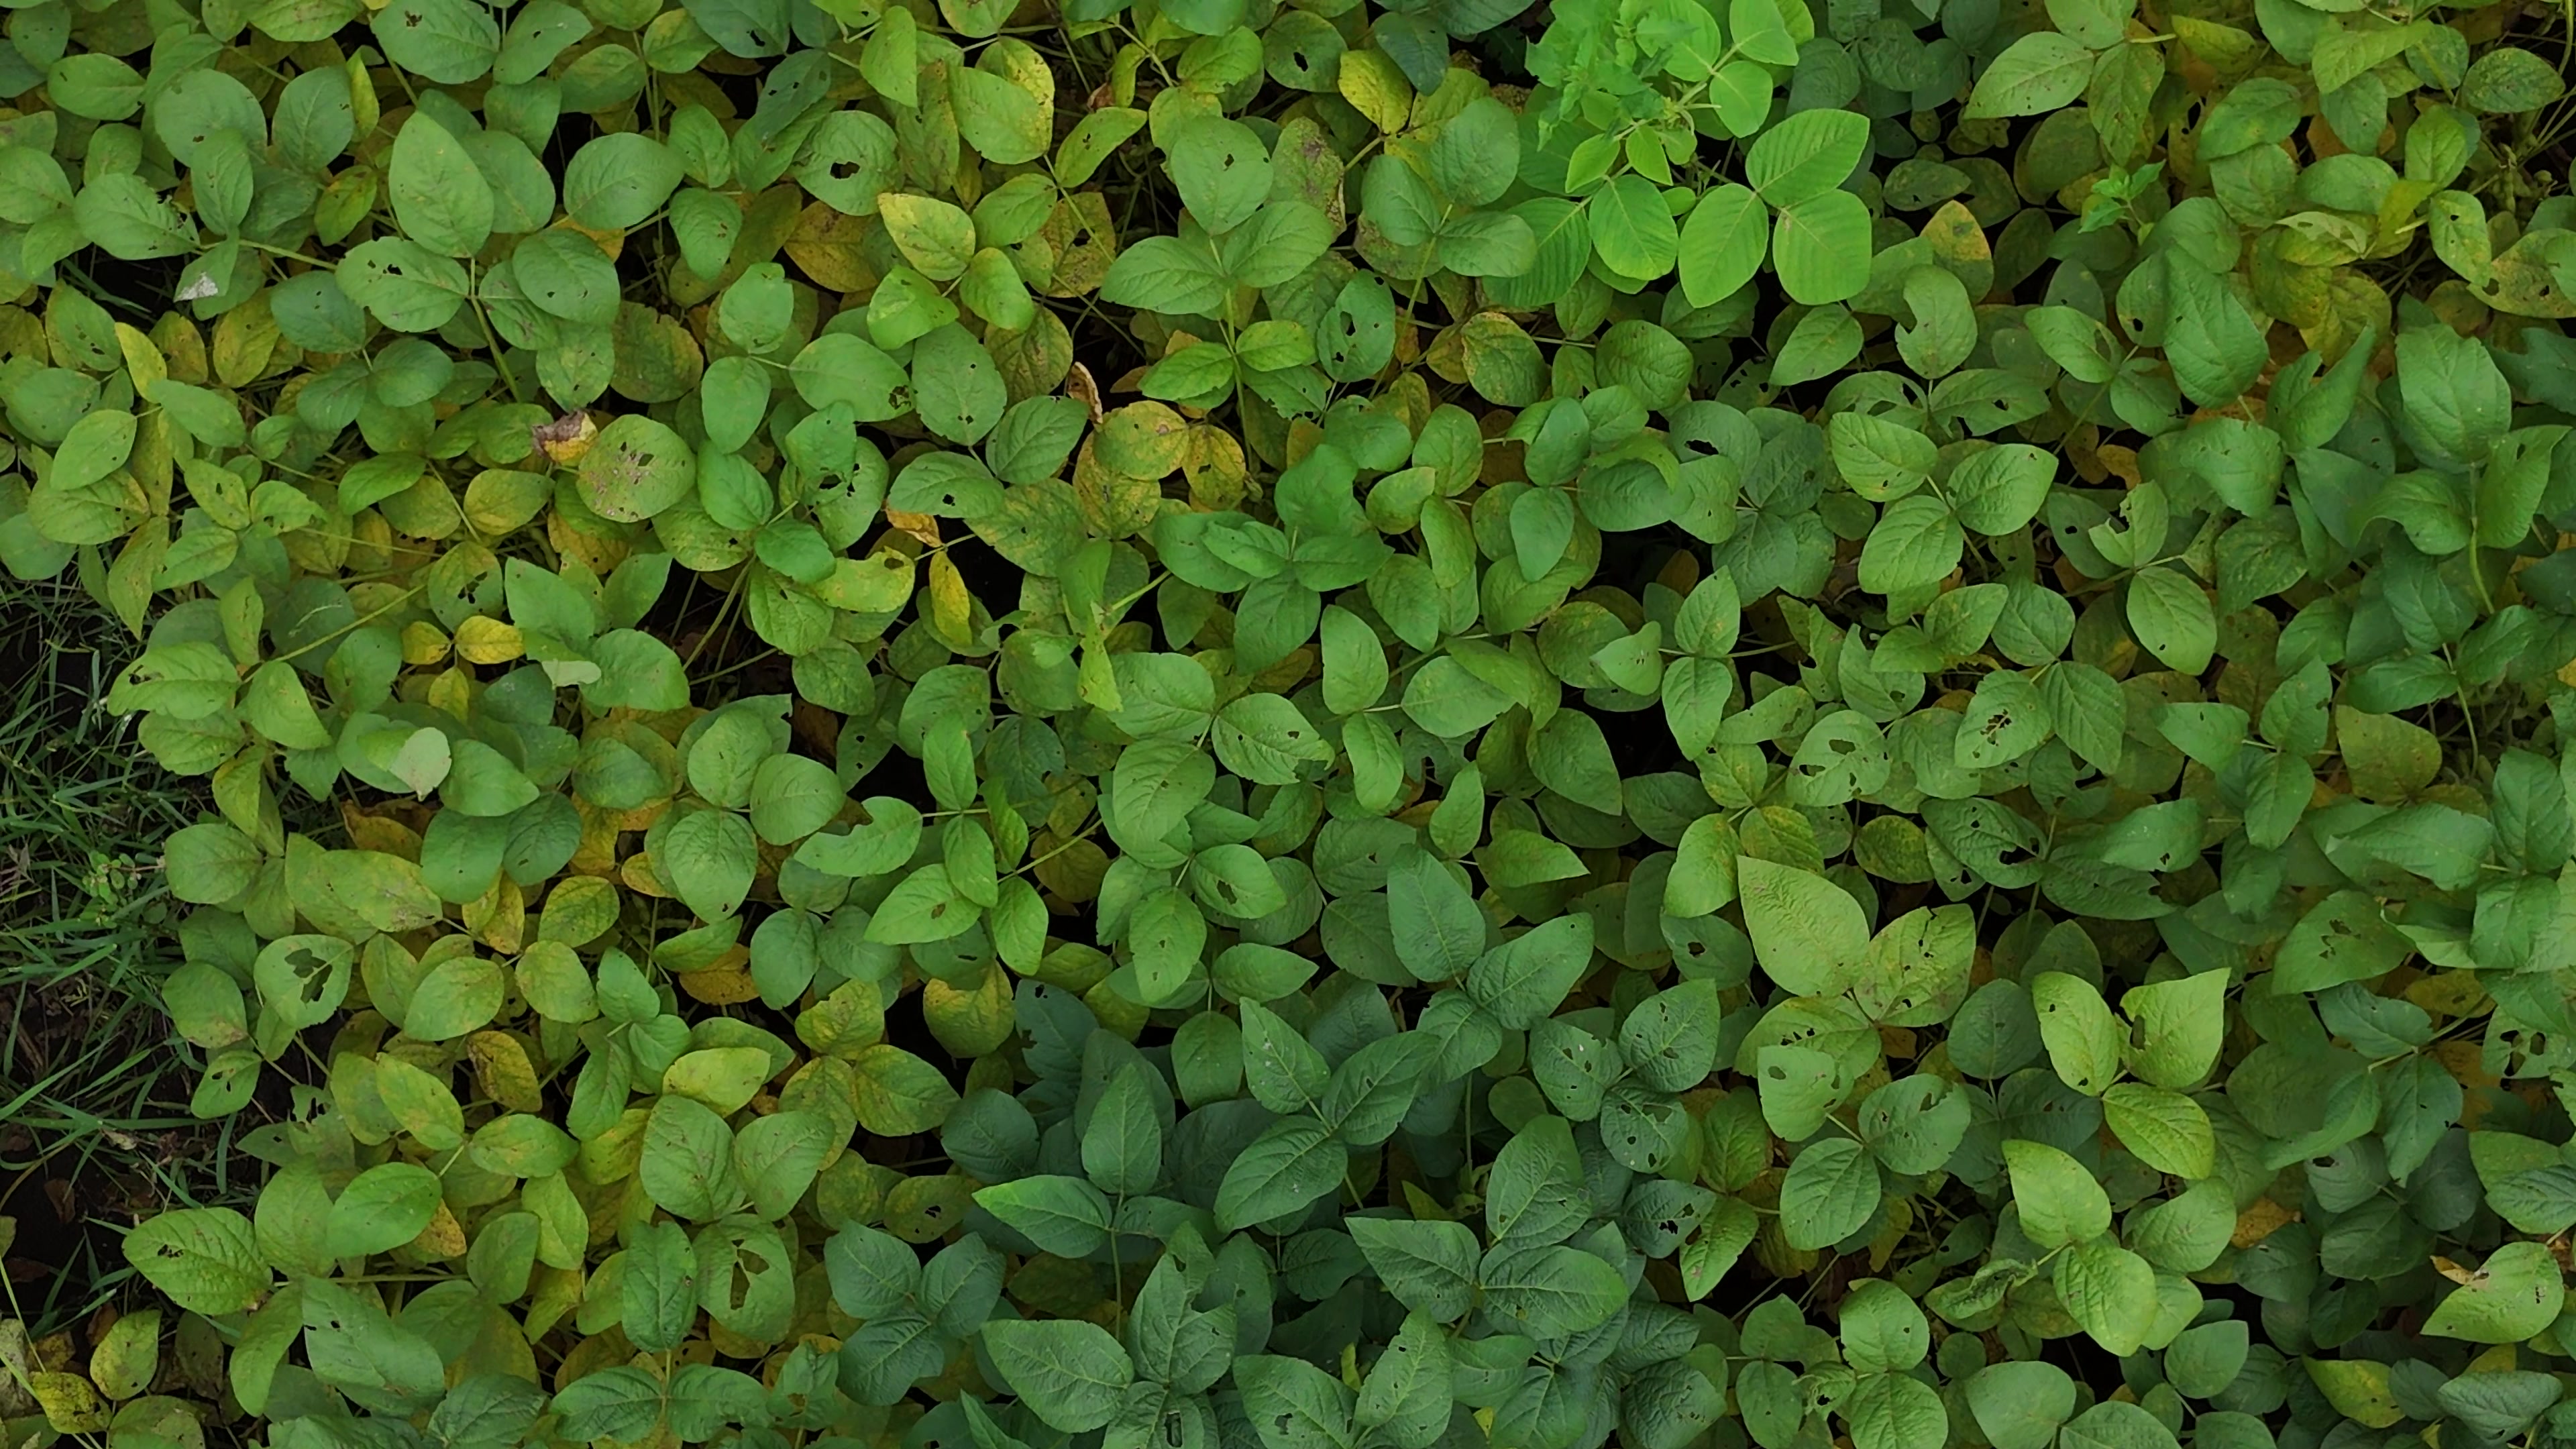
Label: Mosaic